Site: brandenburg
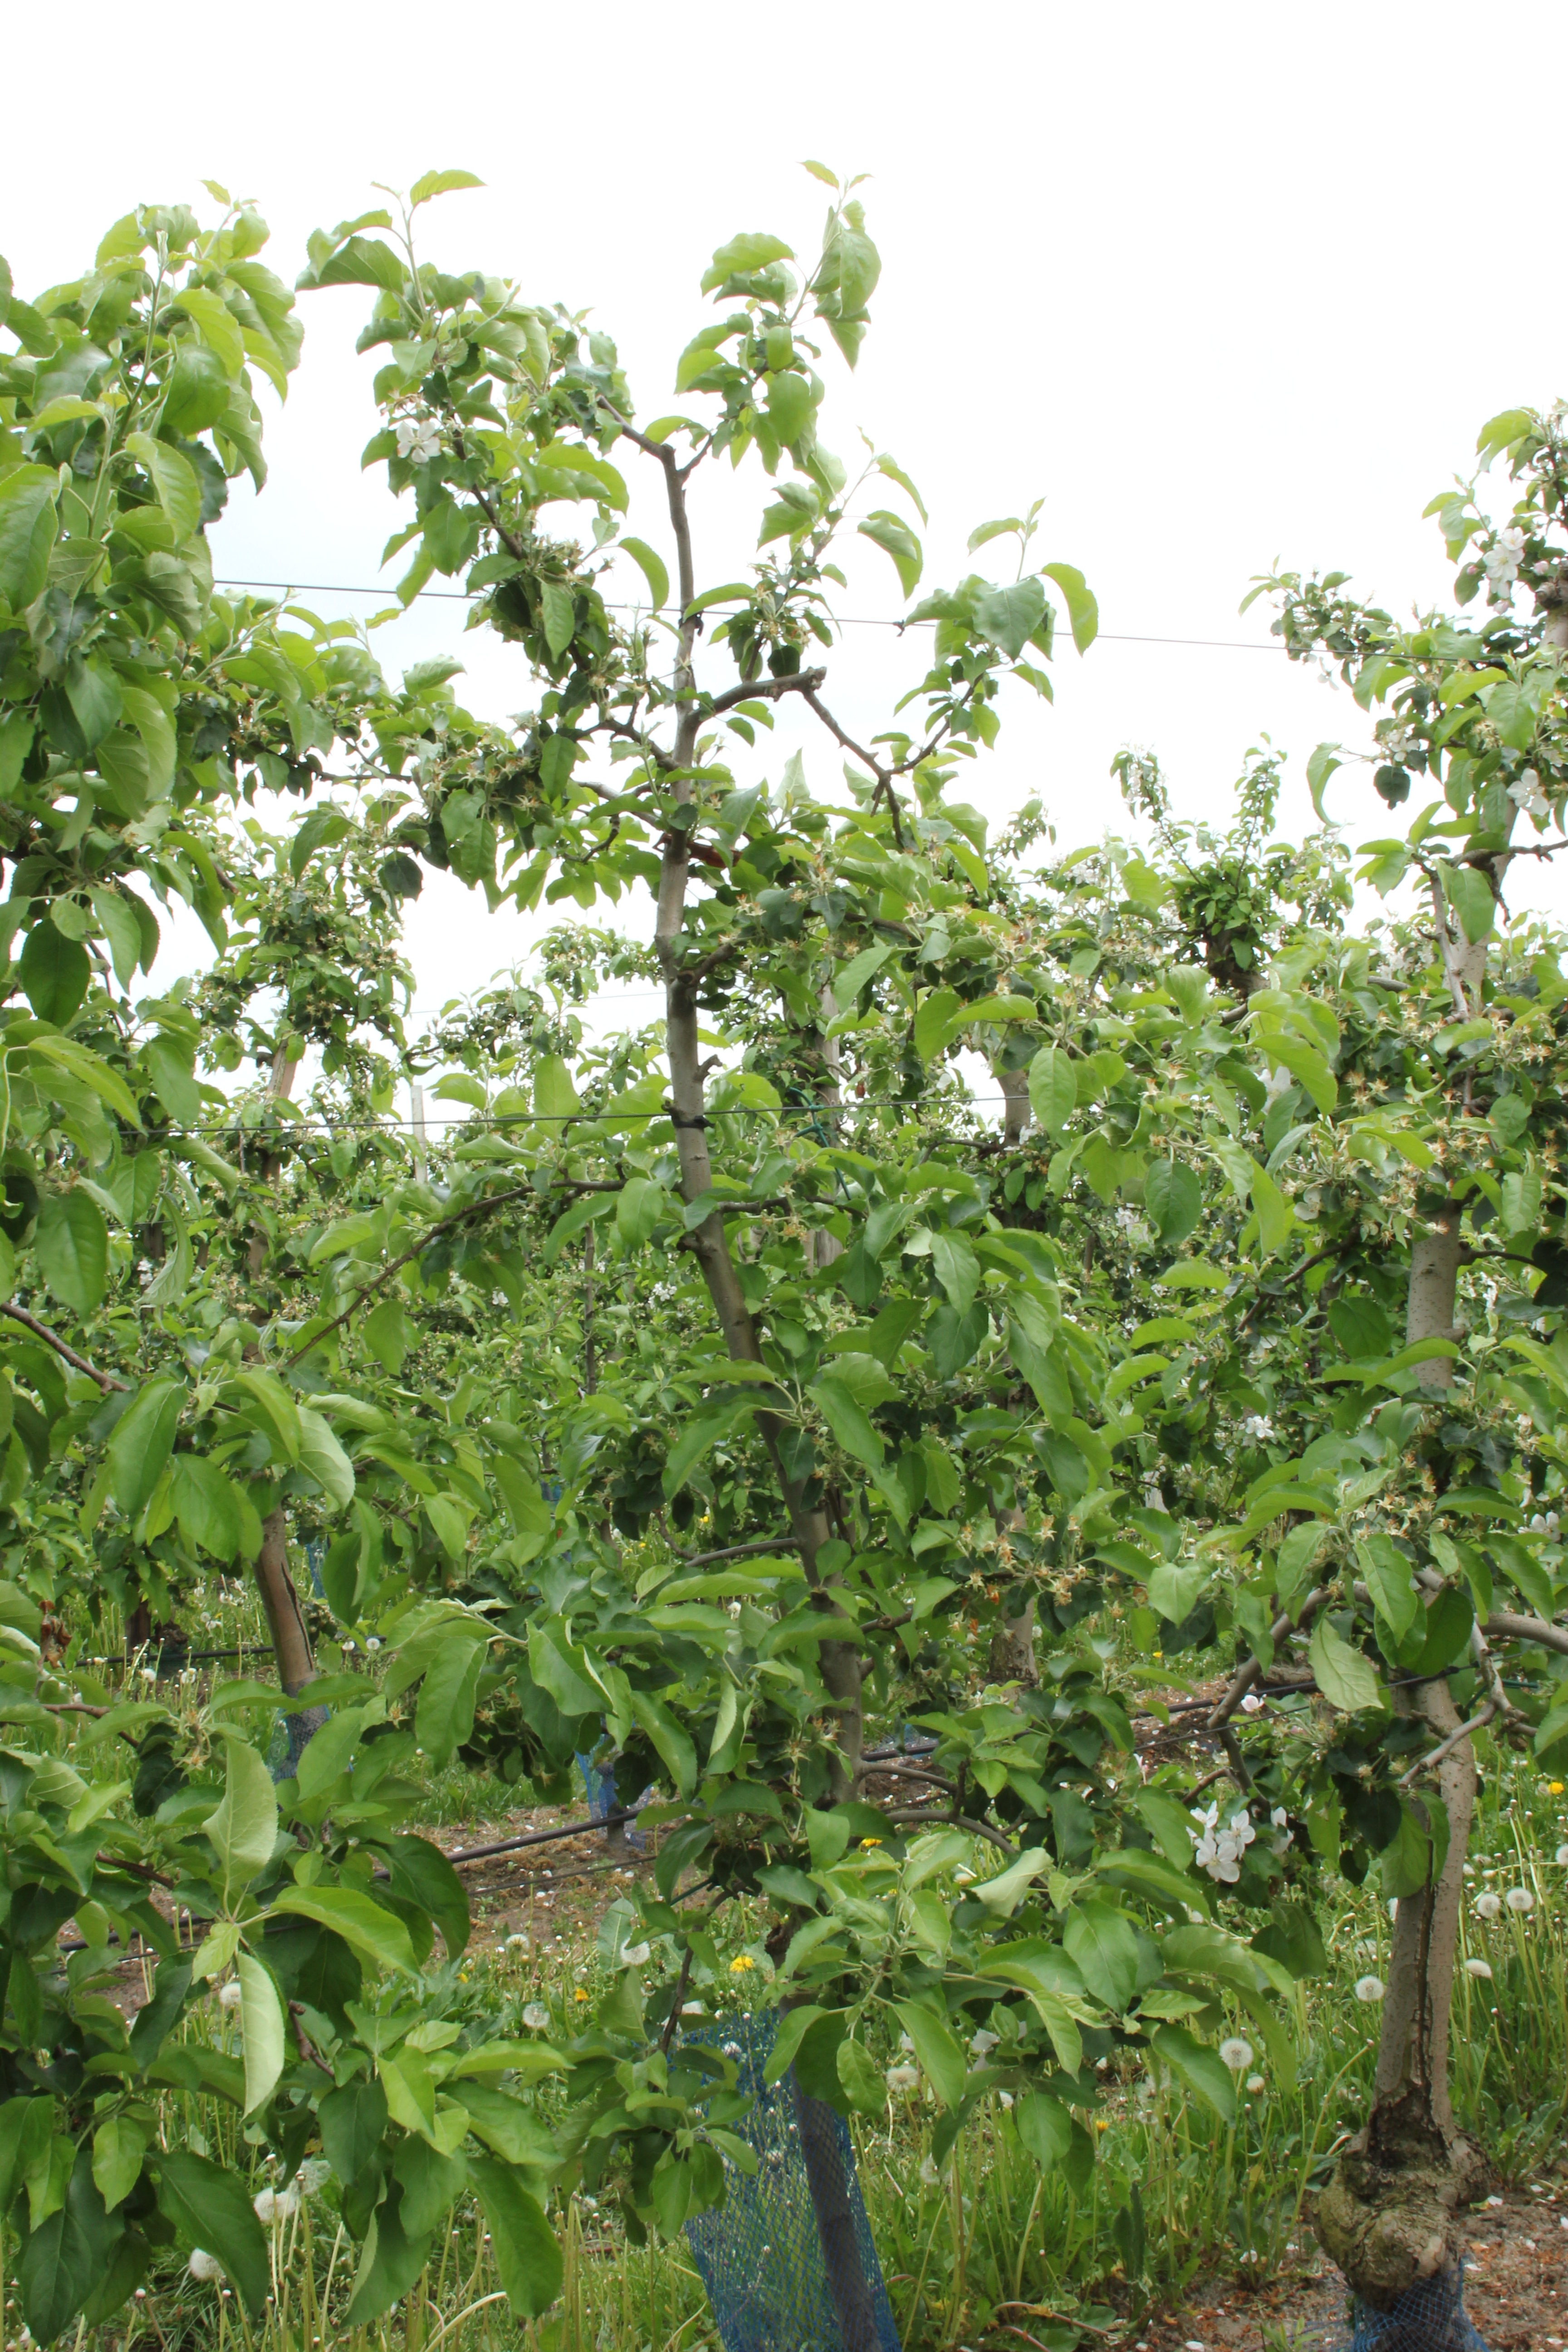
Growth stage (BBCH 67): Flowering